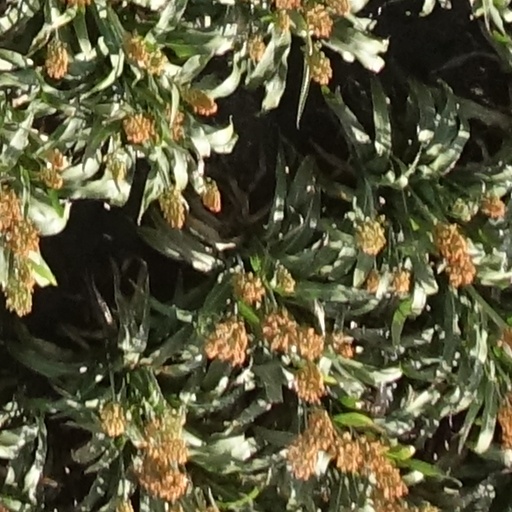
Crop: sorghum